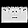
Label: Bag